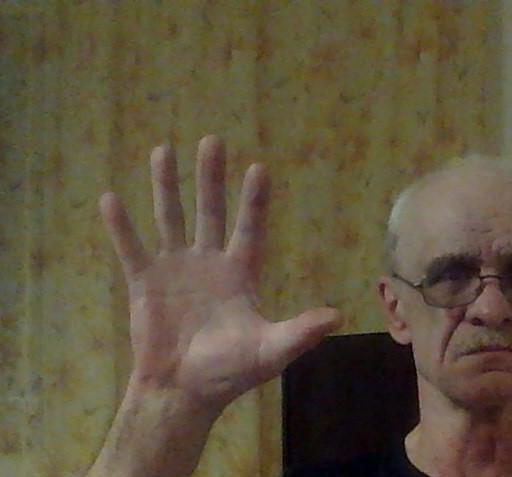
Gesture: palm